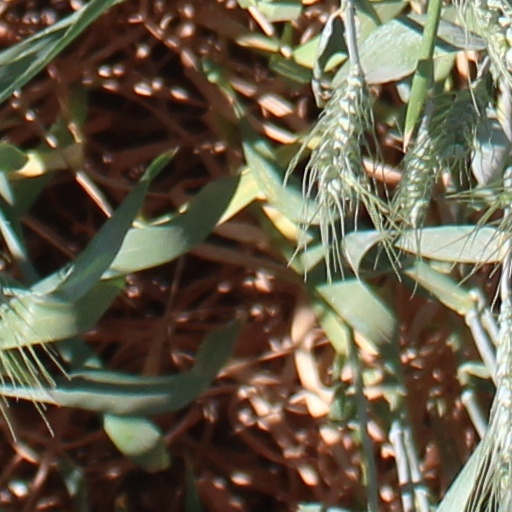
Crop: wheat